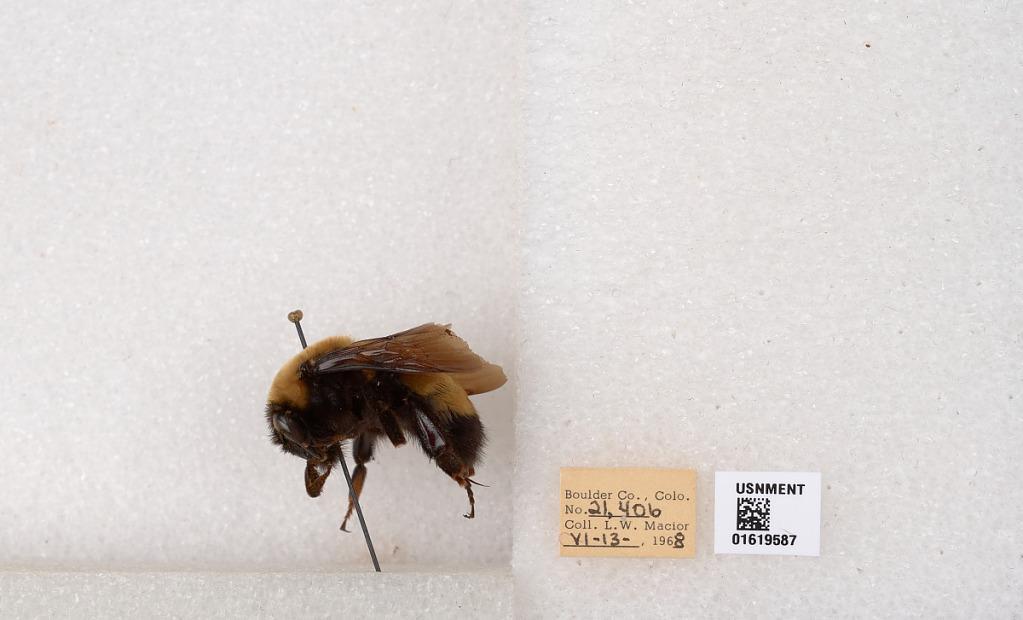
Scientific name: Bombus (Bombus) nevadensis Cresson